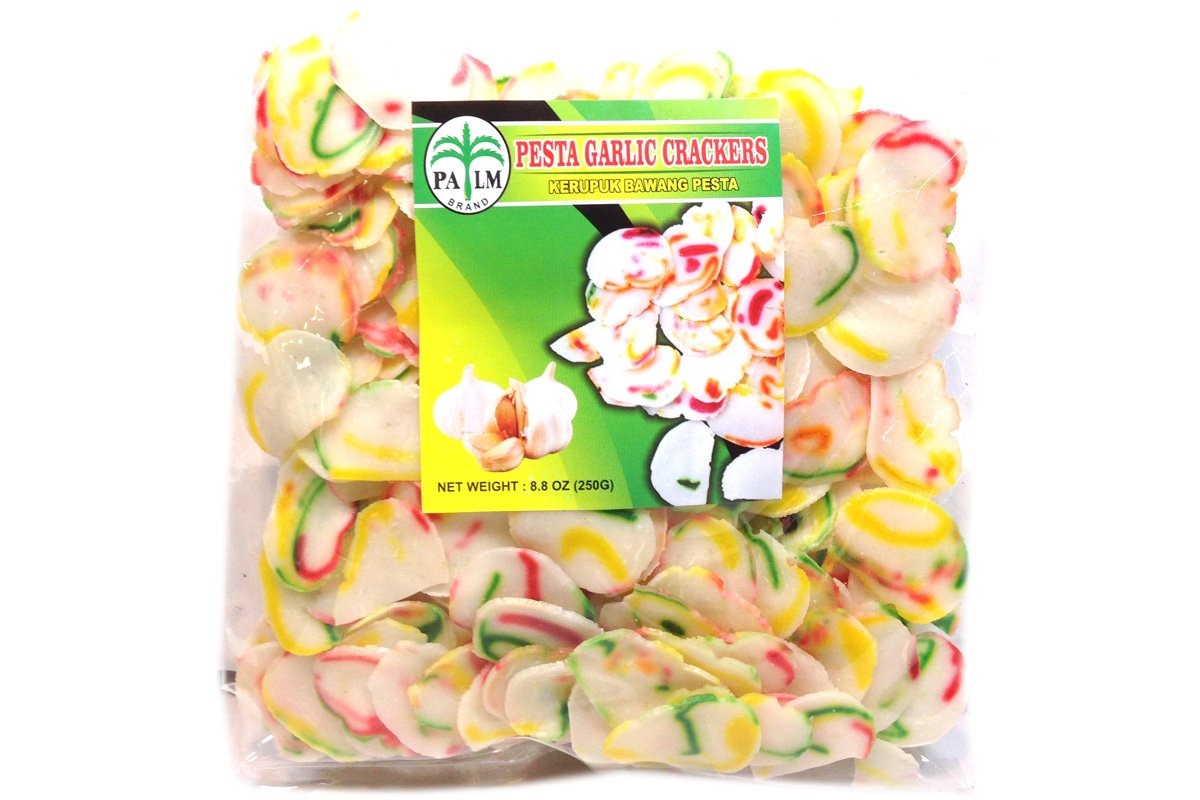
Item Name: Palm Garlic Crackers, Pesta, 8.8 Ounce
Bullet Point 1: Raw crackers, frying required
Bullet Point 2: Kerupuk bawang pesta
Bullet Point 3: Product of Indonesia
Value: 8.8
Unit: oz

Price: 13.6